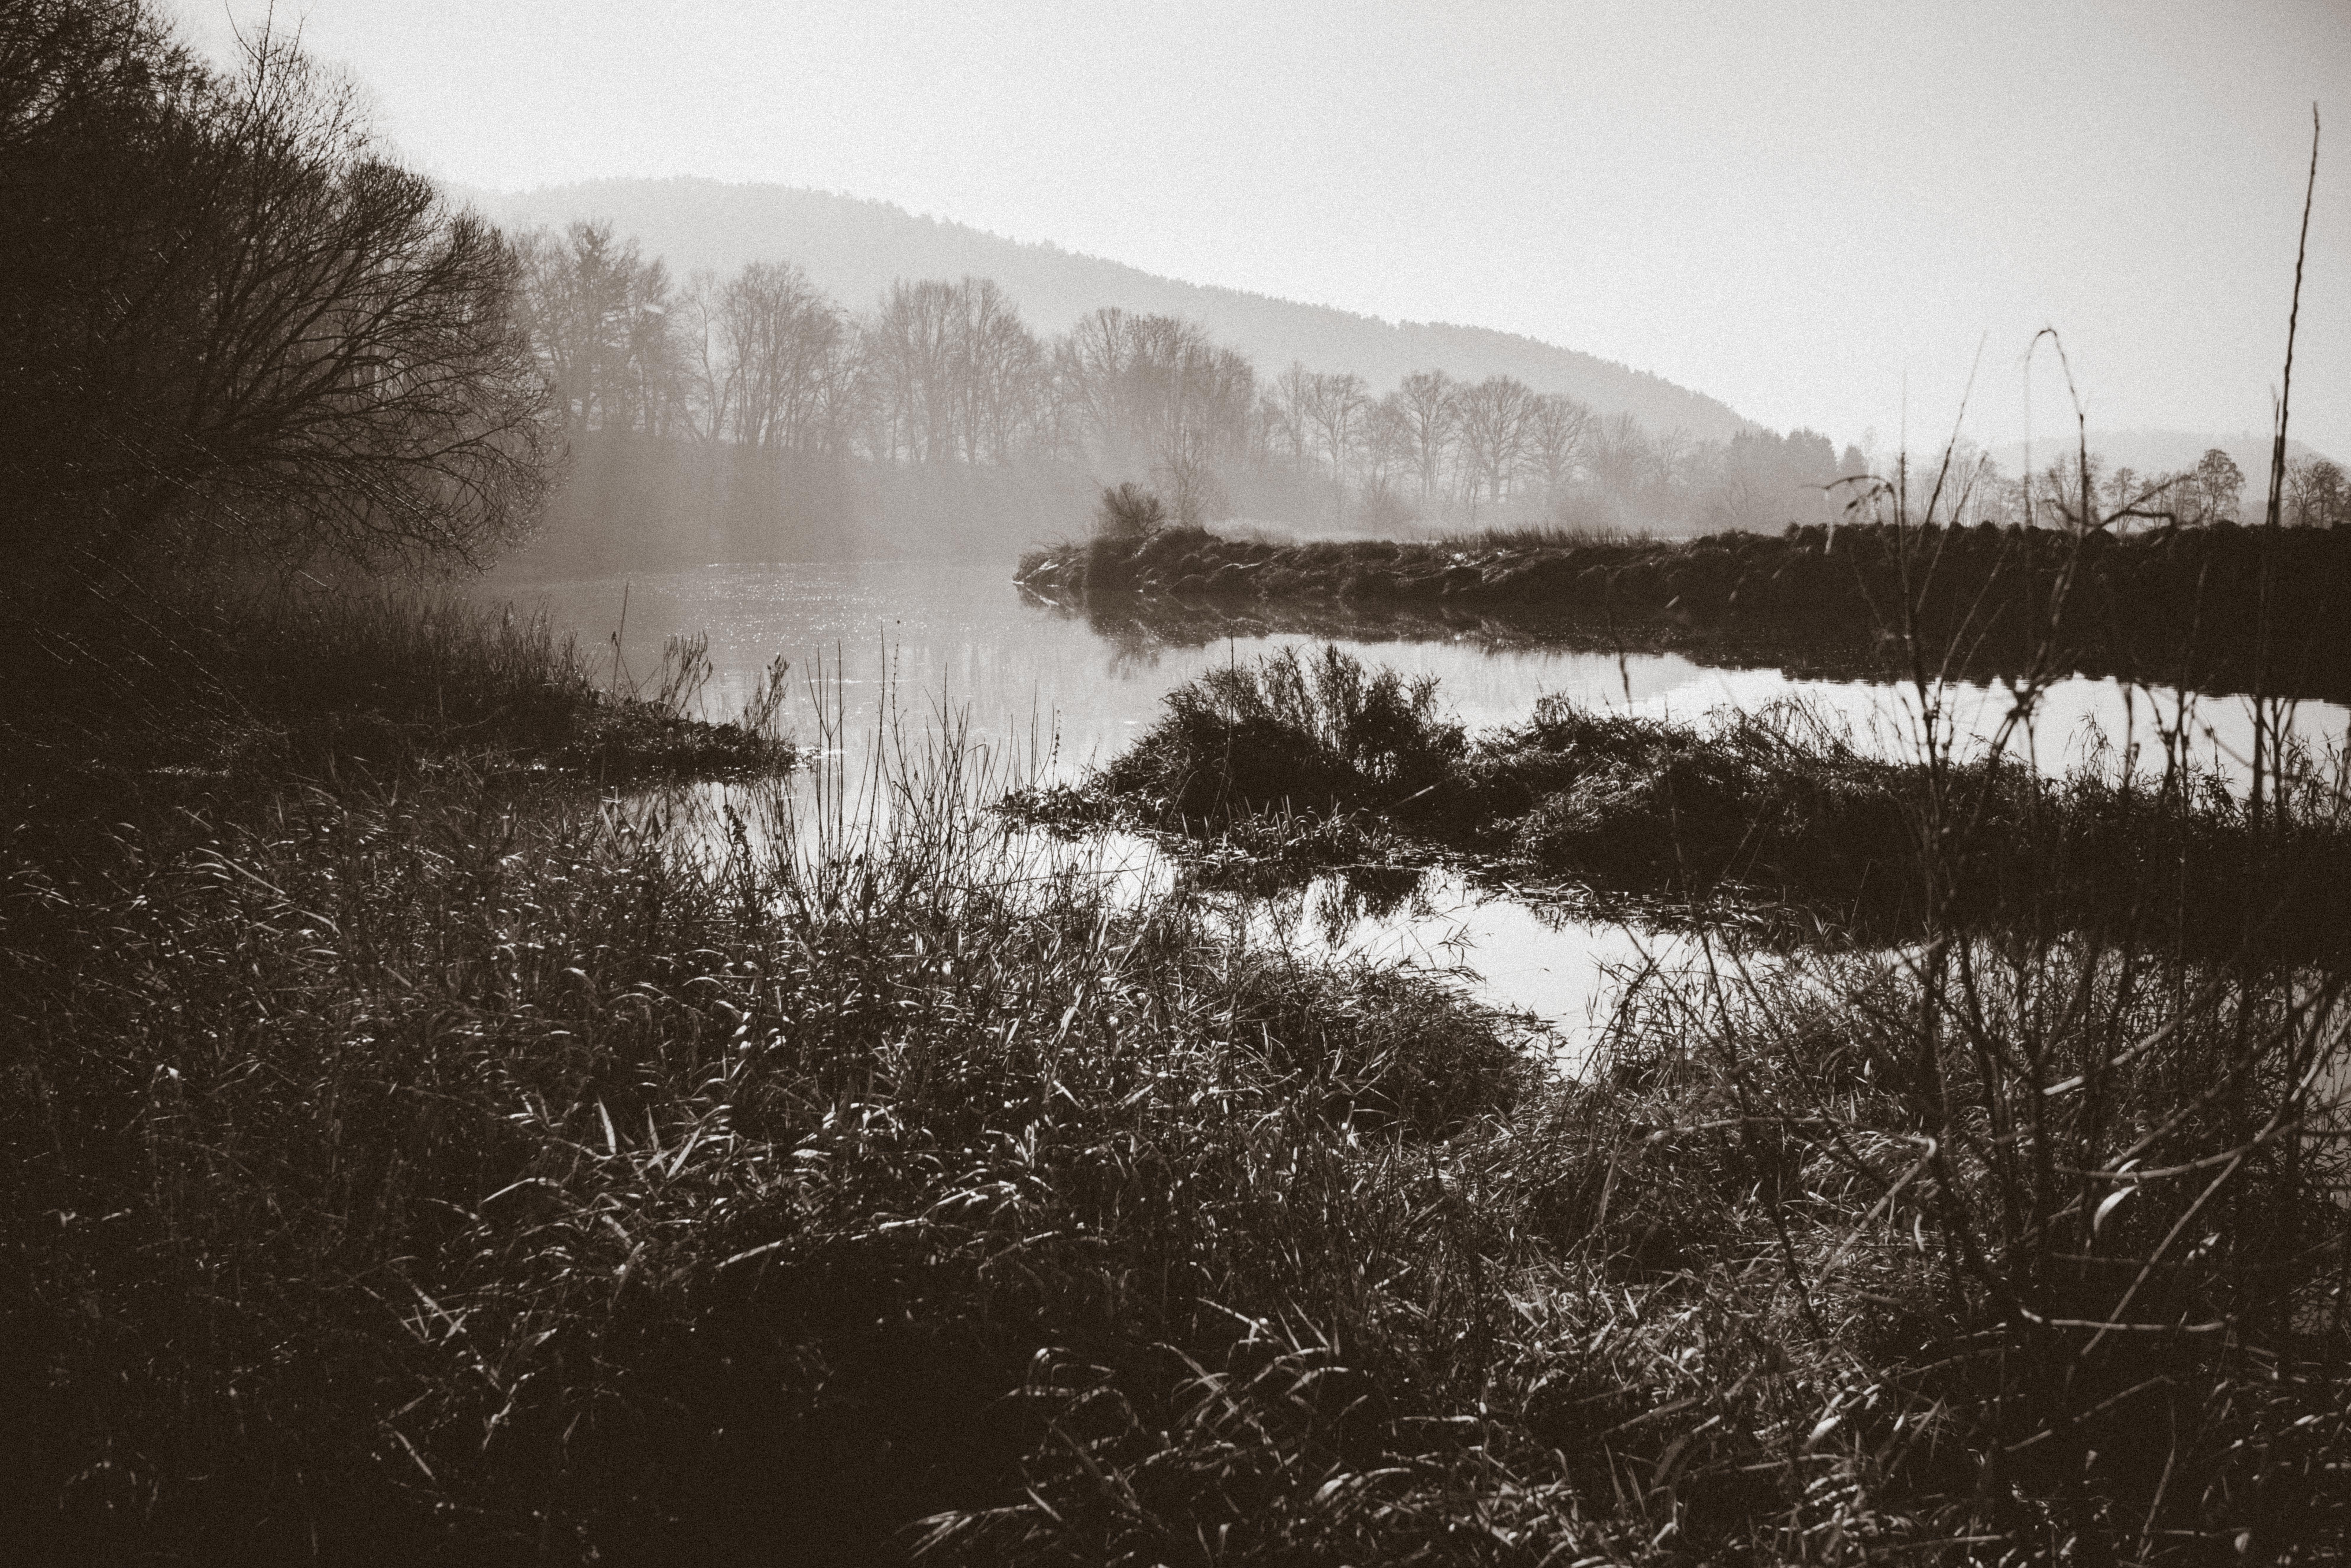
landscape, tree, water, nature, forest, grass, mountain, snow, winter, black and white, plant, fog, mist, white, sunlight, morning, lake, dawn, river, europe, reflection, weather, darkness, black, monochrome, season, outside, art, scary, fear, mono, 35mm, psychology, wetland, germany, deutschland, landschaft, kunst, sony, bayern, bavaria, zeiss, distagon, habitat, nightmare, alpha, depression, 7rii, drausen, floss, angst, rural area, fearful, psychoanalyse, eorpa, transaktionsanalyse, scriptanalyse, monochrome photography, natural environment, atmospheric phenomenon, woody plant